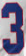
Number: 3